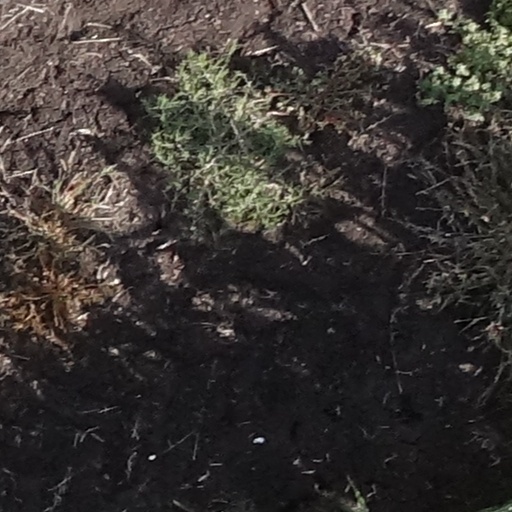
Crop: sorghum